Tlalpan

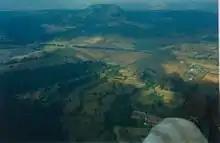
View of a small community near Mount Ajusco

The rest of the borough is filled with forested areas, rugged mountains and small communities, some of which have had a way of life little changed since colonial times. The Pueblos Rurales Zone contains only about one sixth of the borough's population, with the most important concentrations of people being the eight semi-independent communities. These villages are San Miguel Topilejo, San Pedro Mártir, San Andrés Totoltepec, San Miguel Xicalco, San Miguel Ajusco, Santo Tomás Ajusco, Magdalena Petlacalco, and Parres El Guarda.